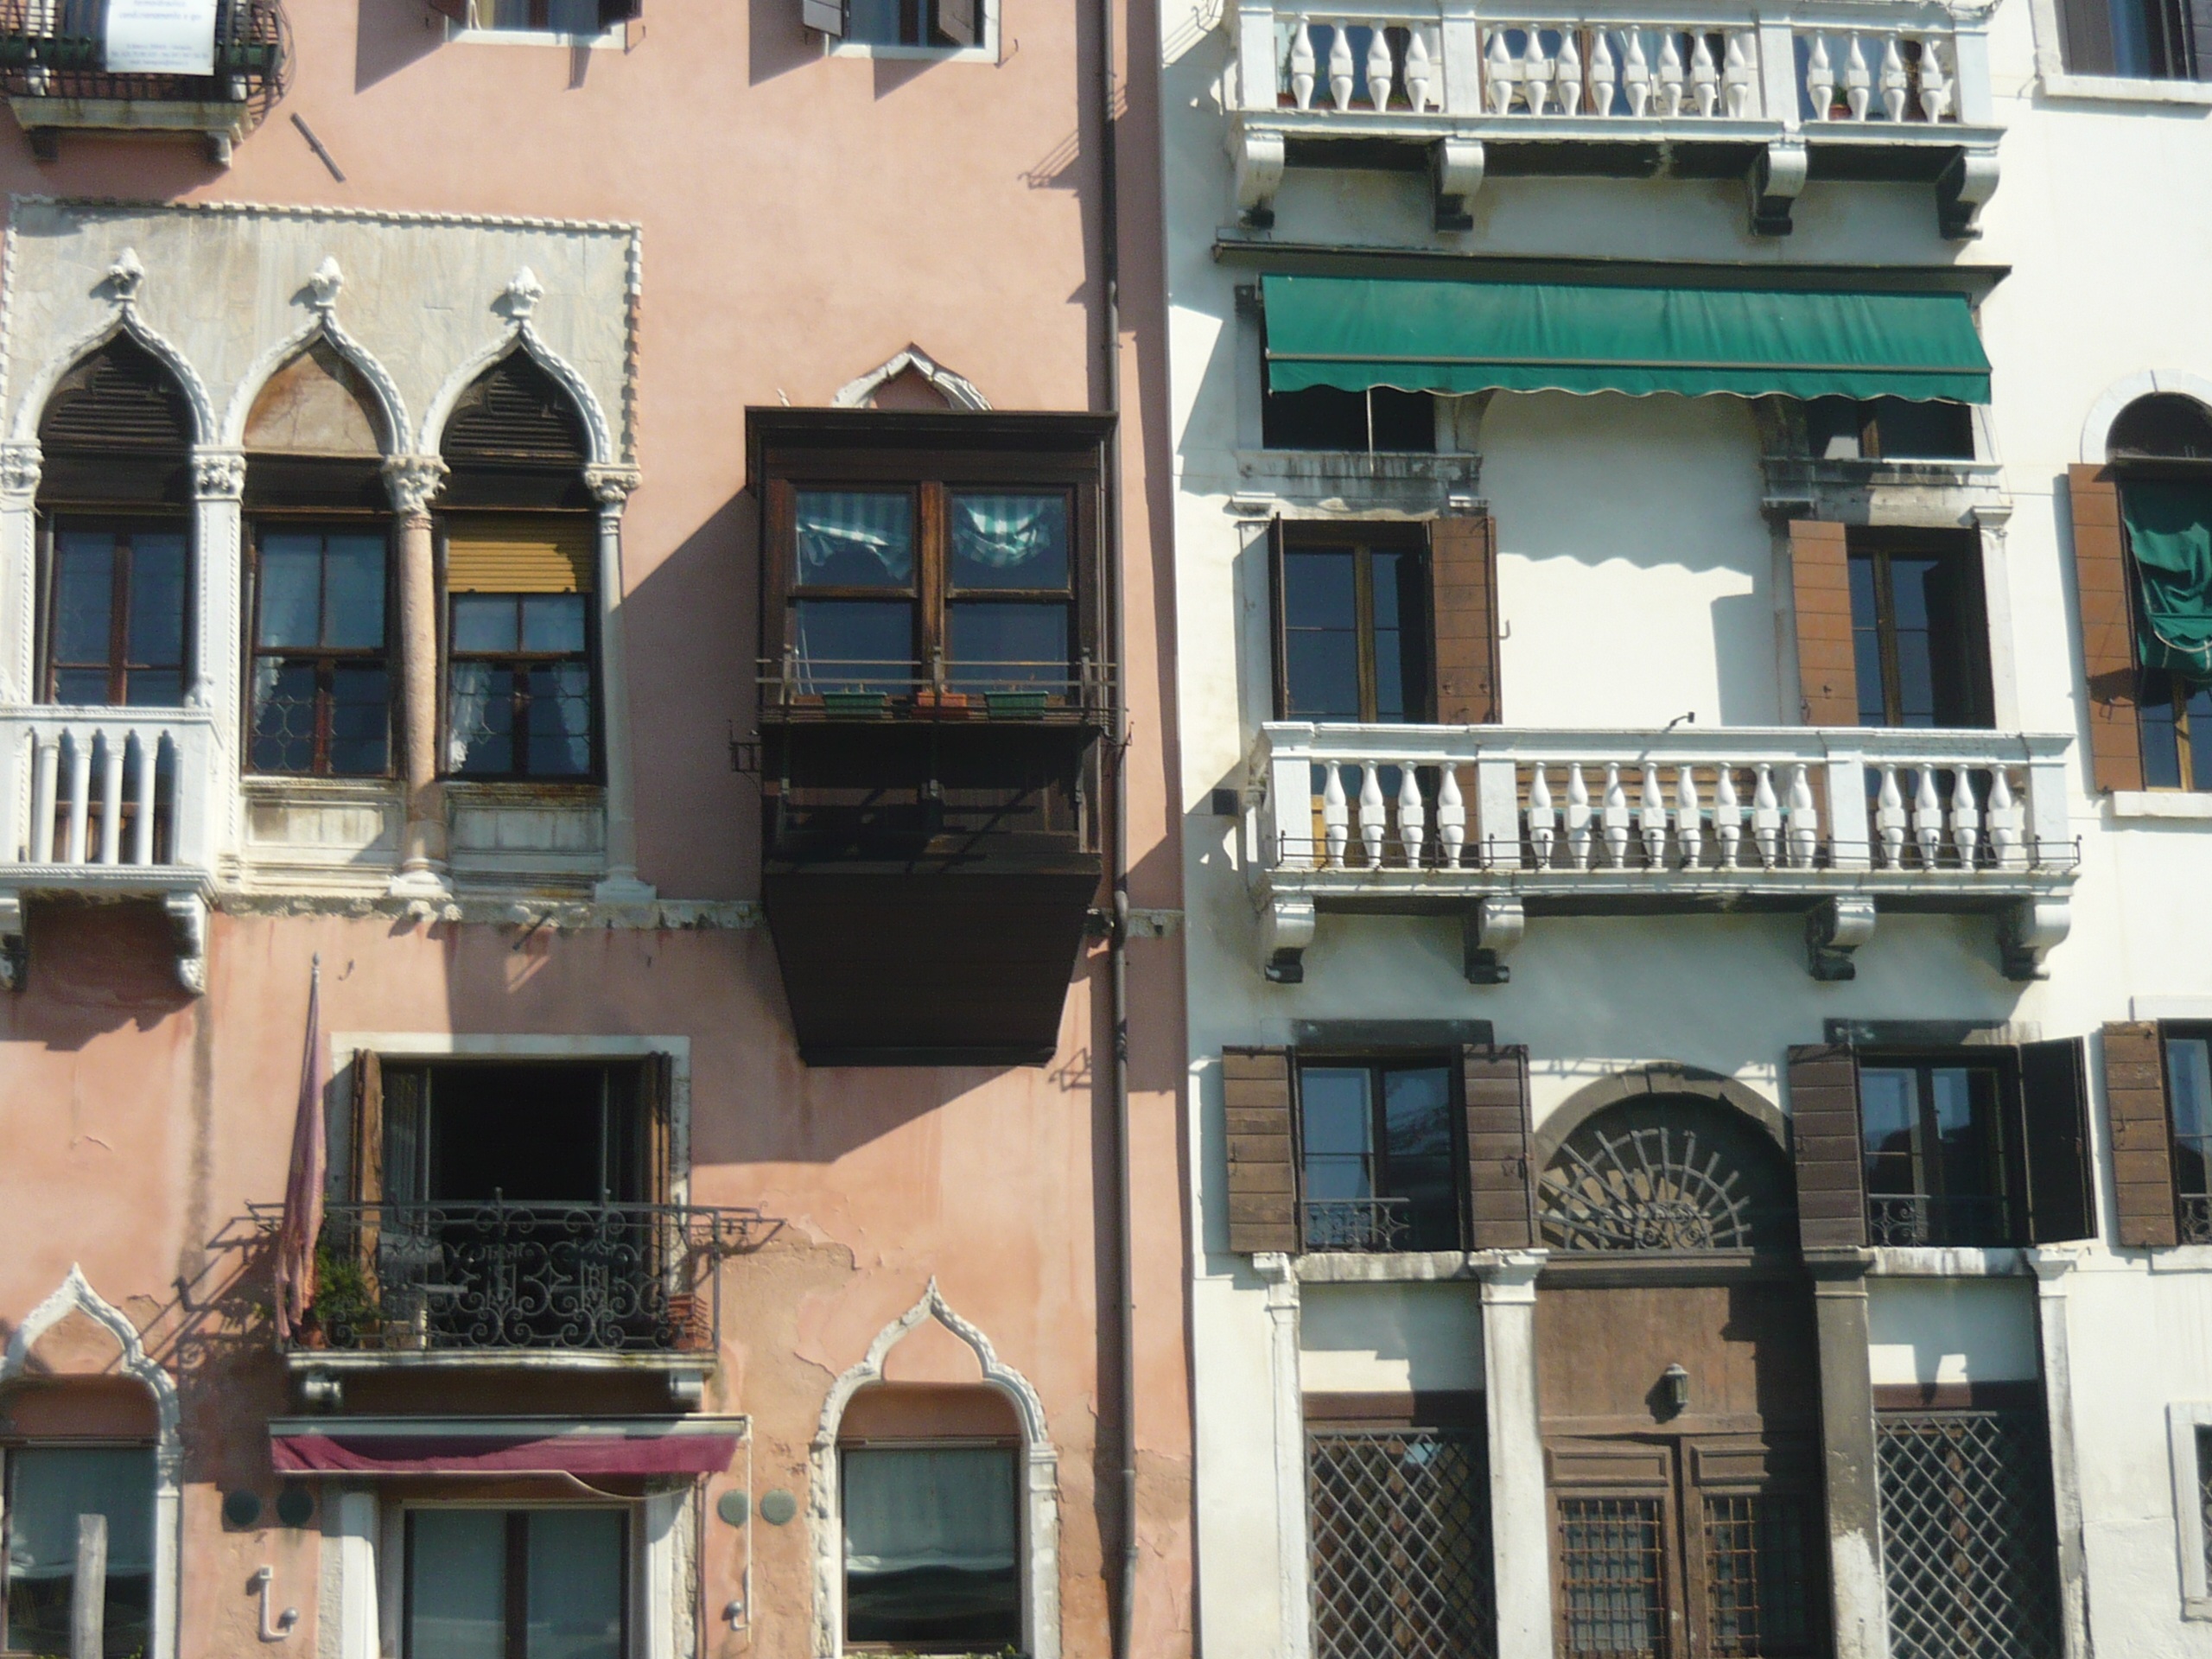
architecture, villa, mansion, house, town, building, home, balcony, italy, facade, property, venice, apartment, estate, condominium, neighbourhood, real estate, residential area